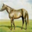
Label: horse